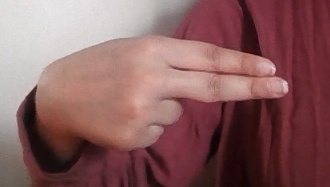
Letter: ain